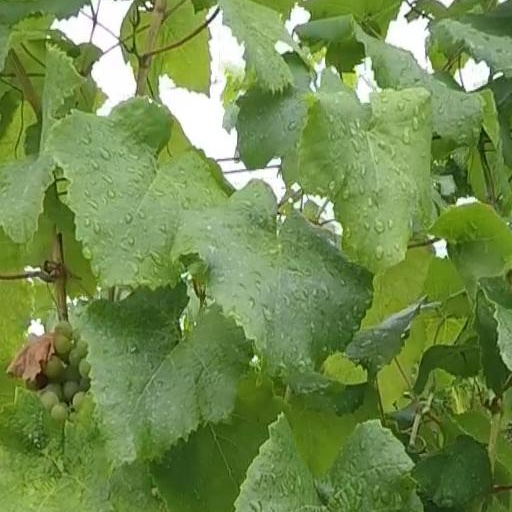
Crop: grape